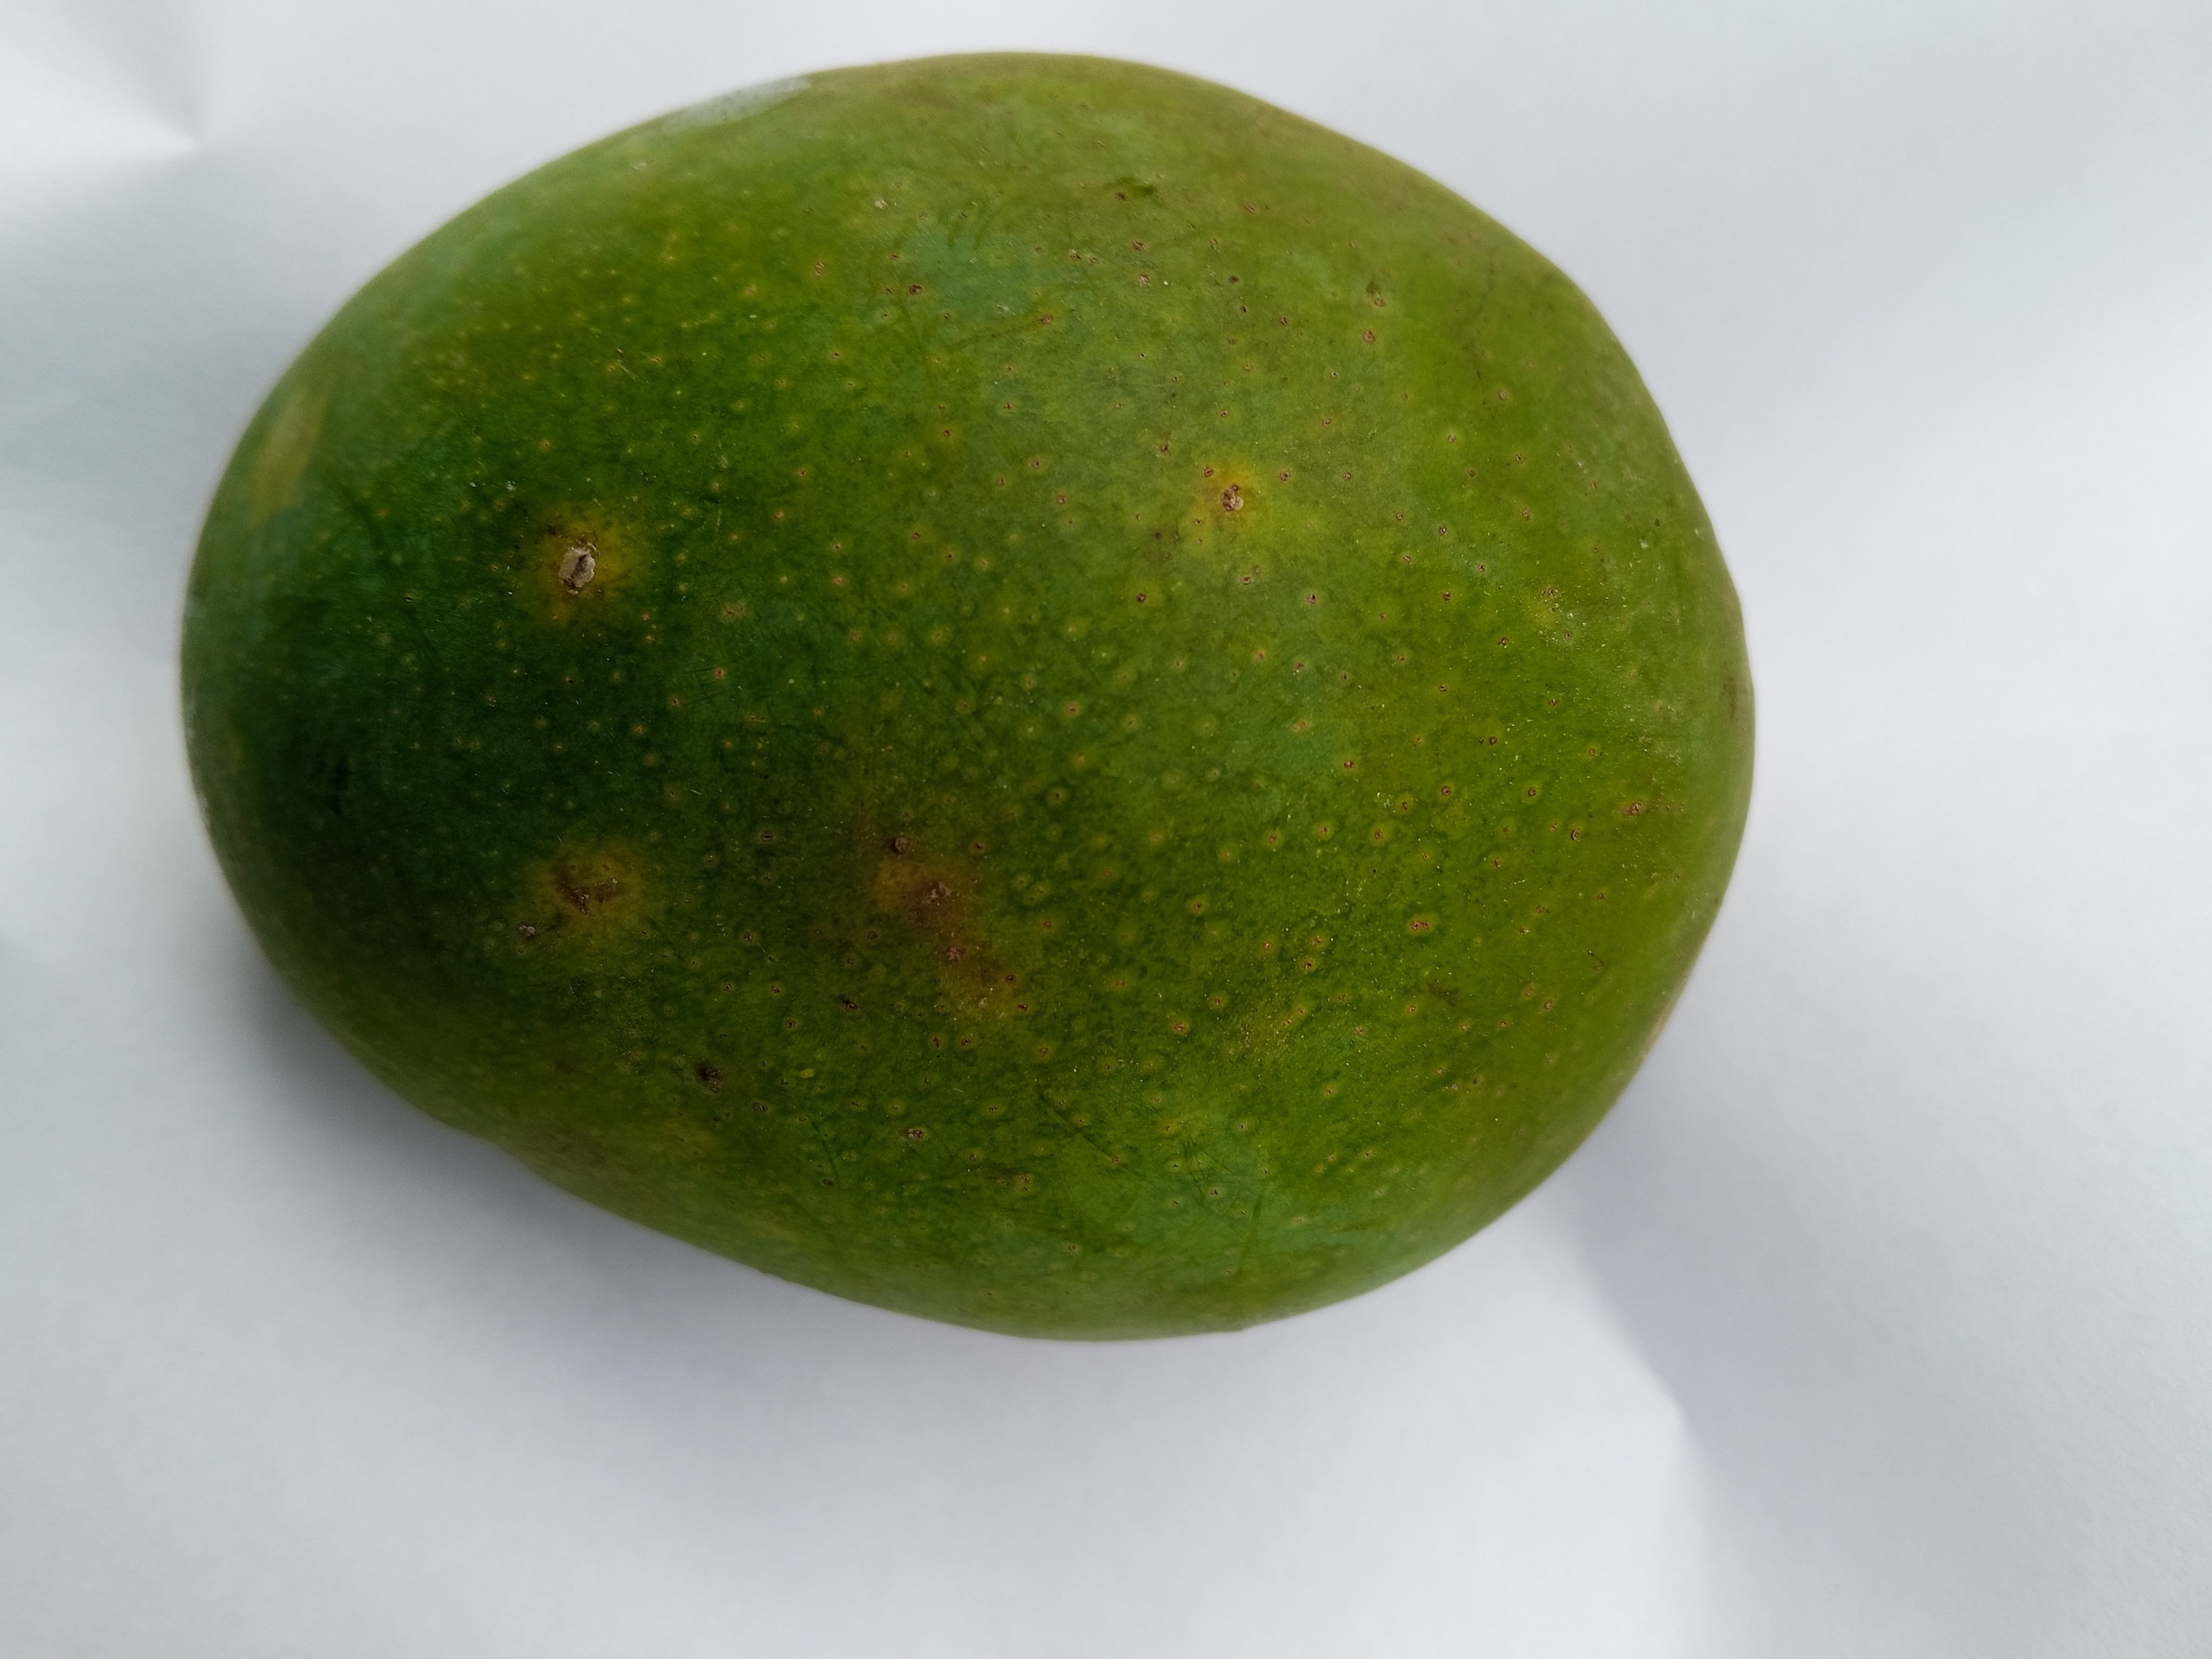
Mango variety: Himsagar